Rajawali railway station

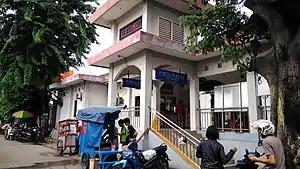
Rajawali Station

Rajawali Station (RJW) is a class III railway station located on North Gunung Sahari, Sawah Besar, Central Jakarta. The station, which is located at an altitude of , is included in the Operation Area I Jakarta. This station has four tracks and only serves the KRL Commuterline.